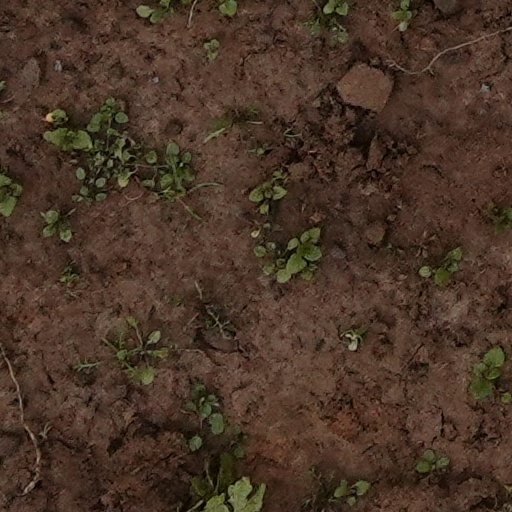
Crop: wheat